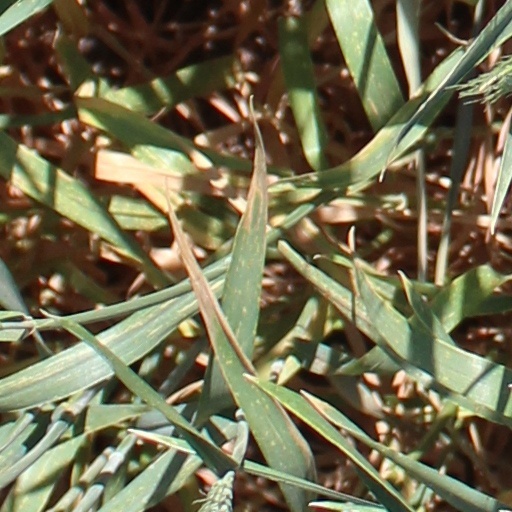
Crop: wheat